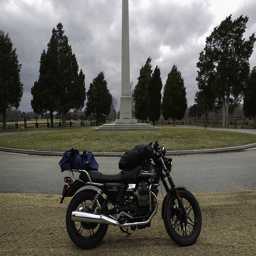
A motorcycle parked on the side of a street.
A motorcycle at the base of an obelisk shaped statue.
A black bike sits in front of a land mark.
A black motorcycle with a blue backpack parked near a monument.
A black motorcycle with a blue bag on the bag parked near a monument.